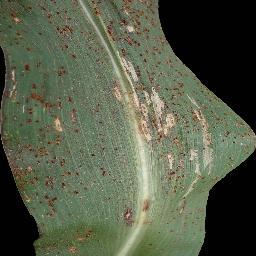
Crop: corn
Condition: (maize)_common_rust